Claudia Blum

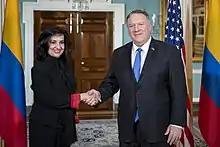
Blum meets with US Secretary of State Mike Pompeo in 2019

In 2006, Blum left the Senate at the request of President Álvaro Uribe to head the Delegation of Colombia to the United Nations in New York City. She was sworn in as Permanent Representative of Colombia to the United Nations on 28 August 2006, by President Uribe and presented her Letter of Credence to UN Secretary-General Kofi Annan on 11 September 2006.